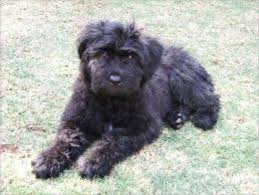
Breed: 233-n000072-Bouvier_des_Flandres